Frank Szirmay

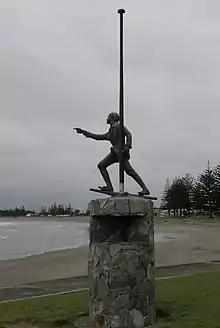
Young Nick statue, Gisborne.

Szirmay began his career as a painter, but in the 1970s gained a national reputation as a sculptor of bronze figures in the Academic Realist tradition. Szirmay taught art, and one of his most well-known pupils was Les Gibbard. Szirmay's figurative sculptural style can be seen in a number of notable public commissions around New Zealand.